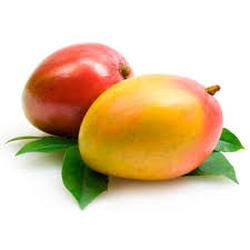
Label: Mango